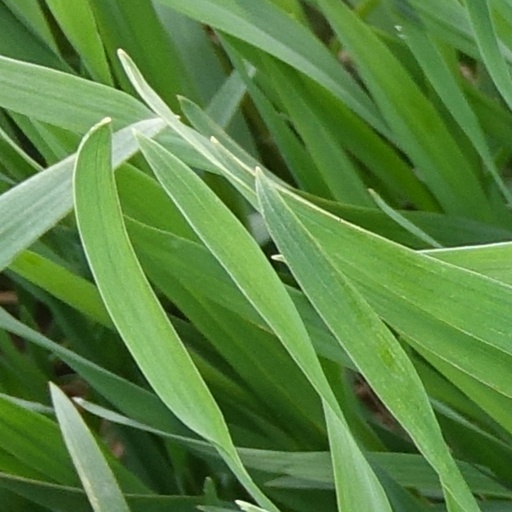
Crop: wheat